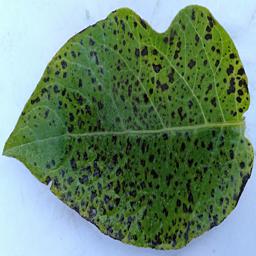
Etiqueta: Tizon_Temprano